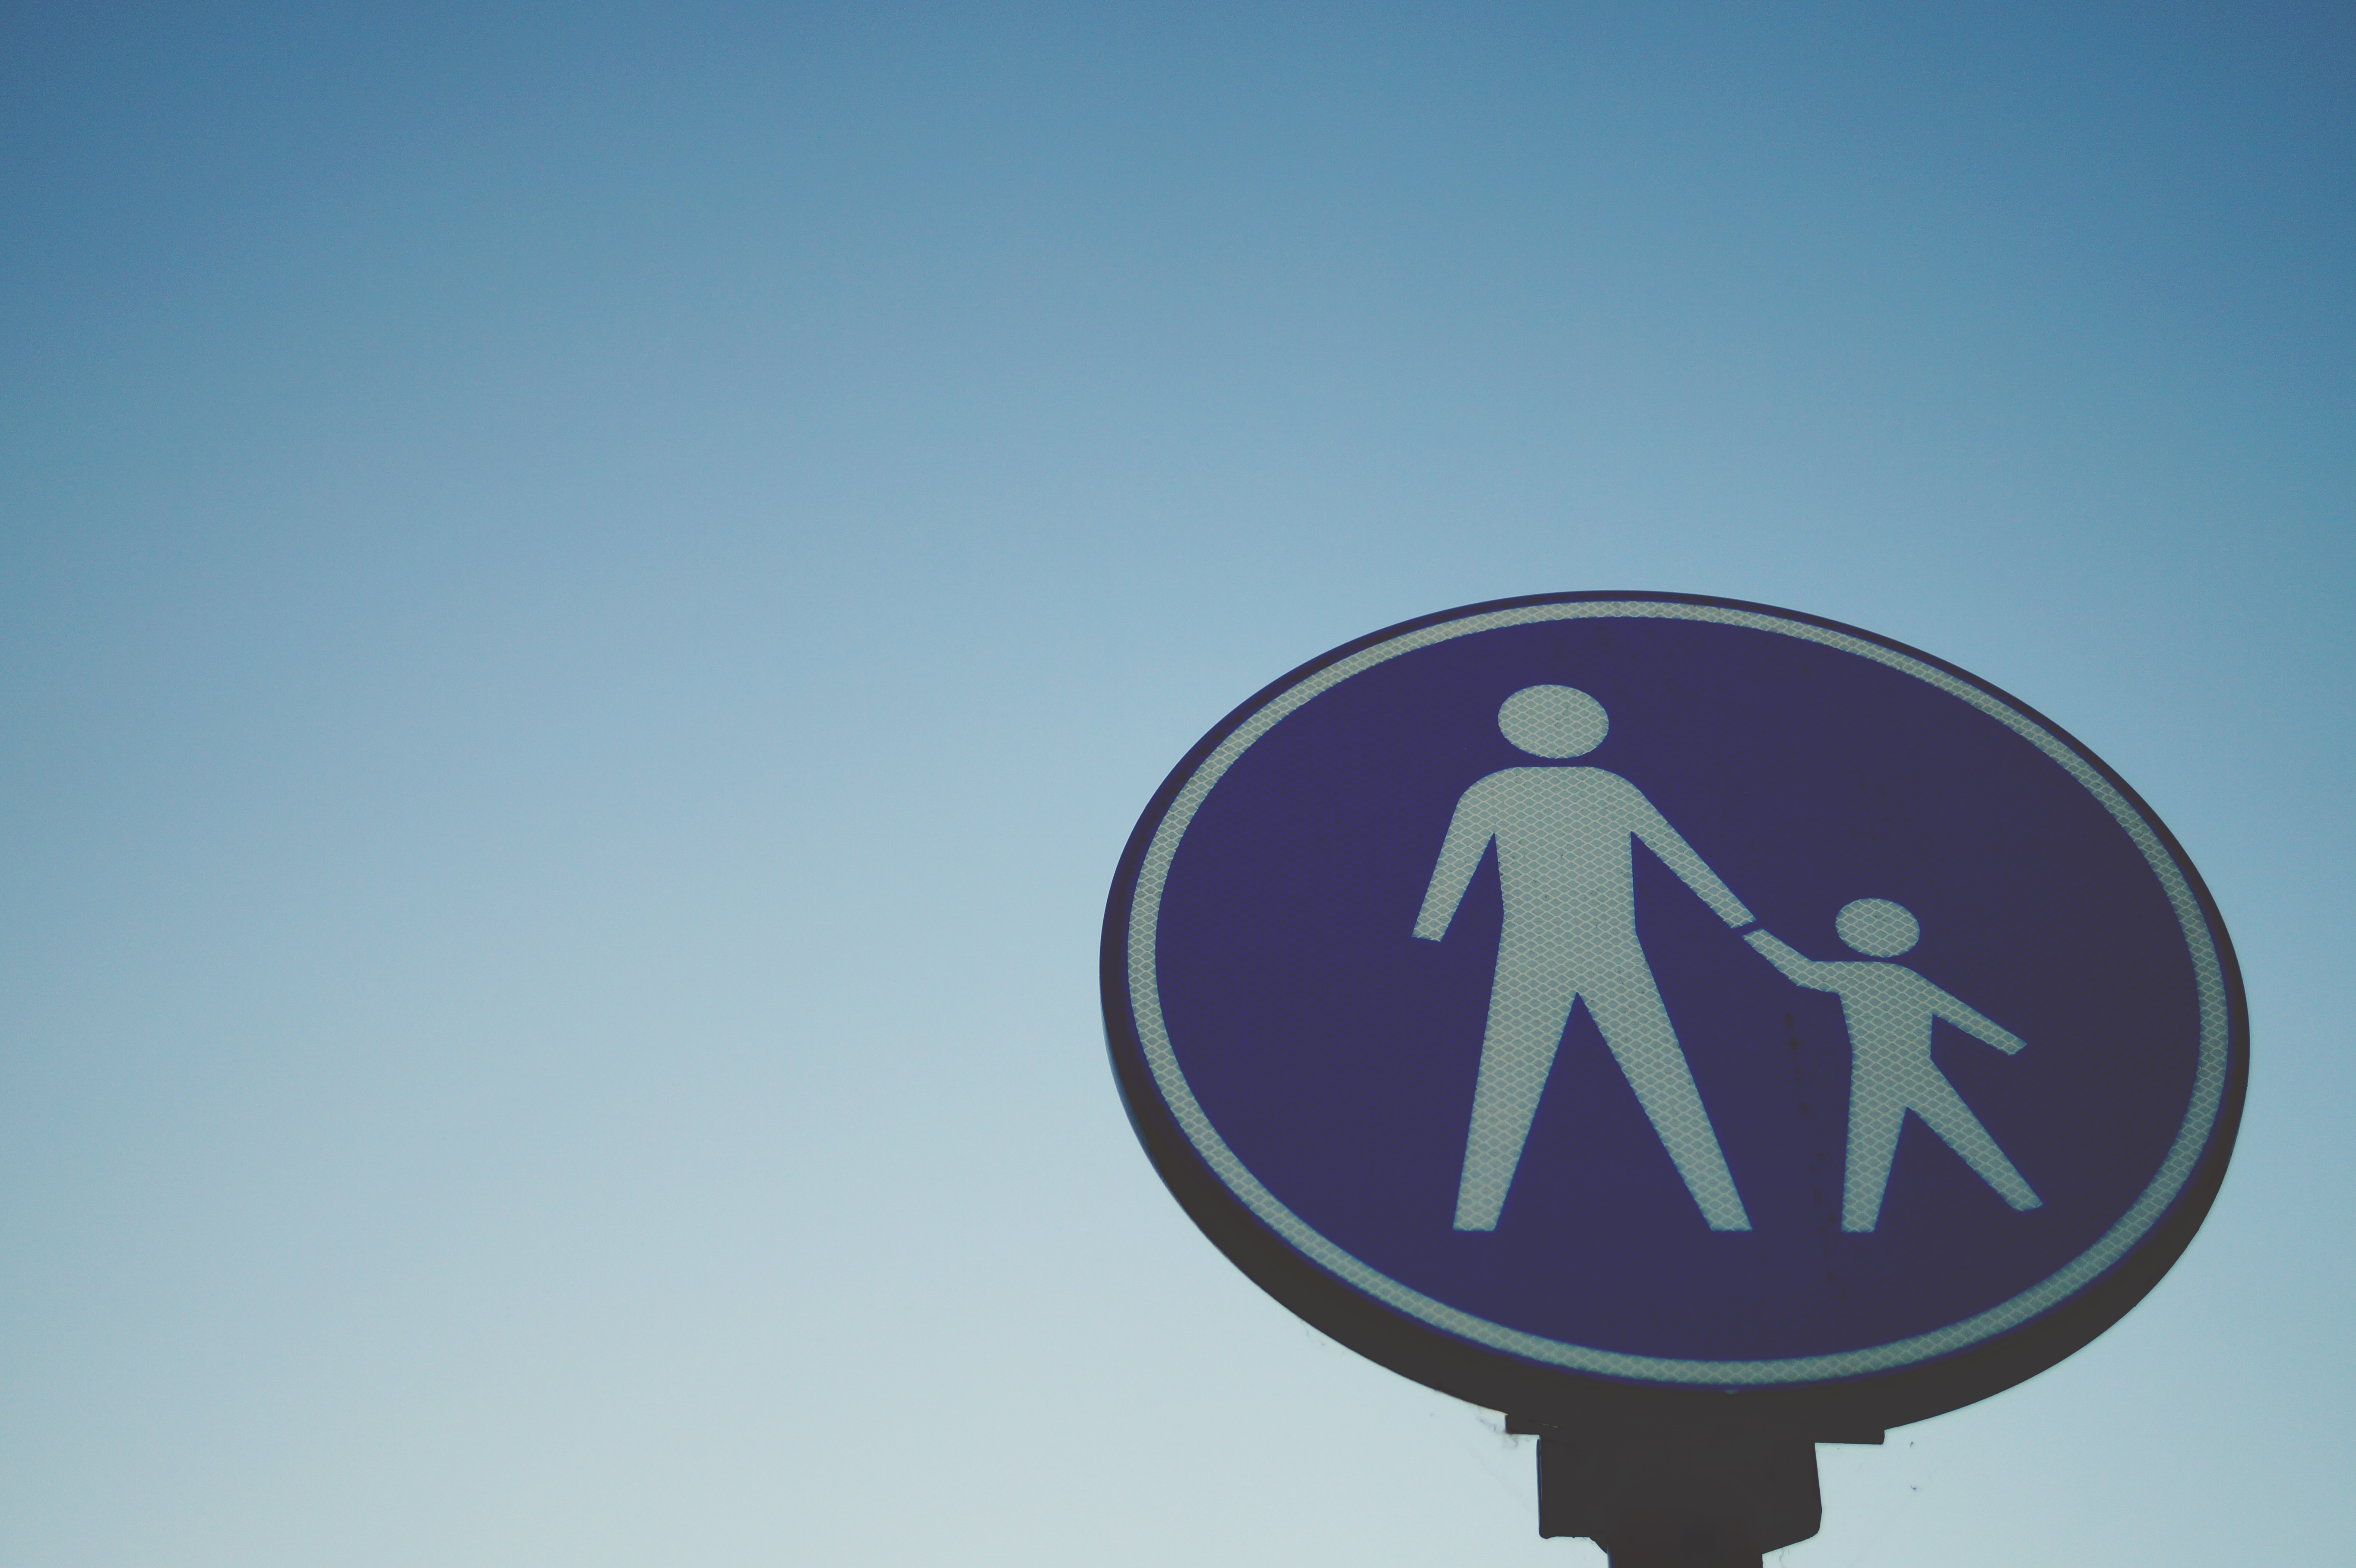
blue, atmosphere of earth, sign, signage, traffic sign, logo, shape, illustration